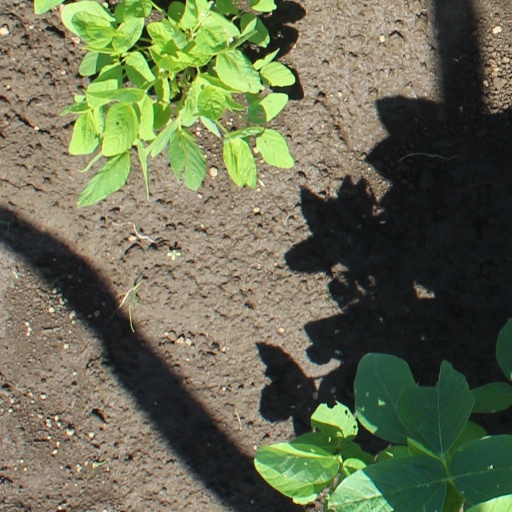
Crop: soybean